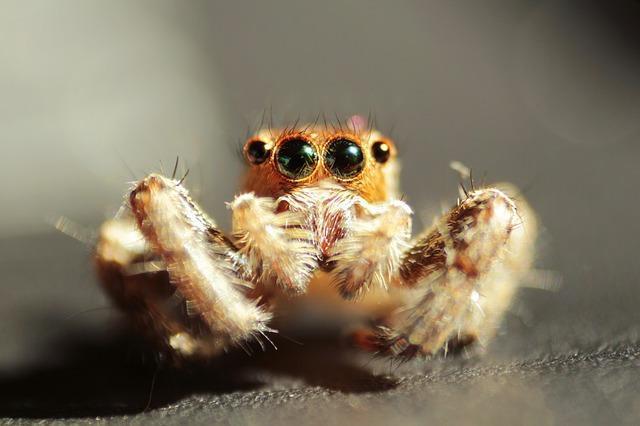
spider